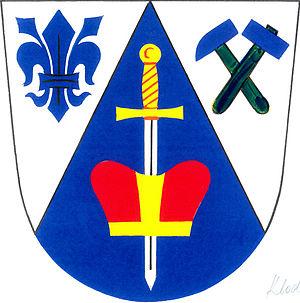
Štěchov est une commune du district de Blansko, dans la région de Moravie-du-Sud, en République tchèque. Sa population s'élevait à 178 habitants en 2017.